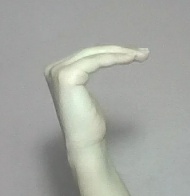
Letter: haa